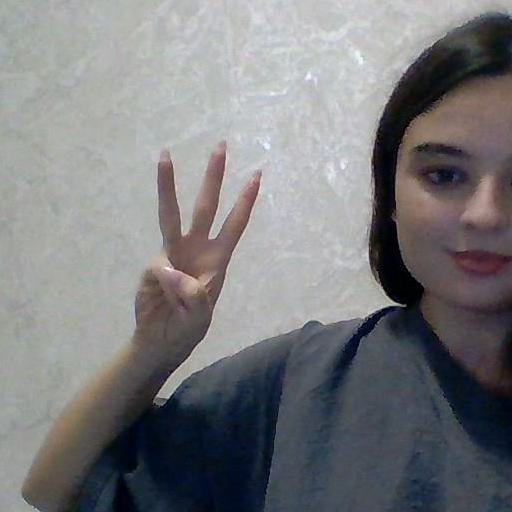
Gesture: three